Franciscan Missions in the Sierra Gorda of Querétaro

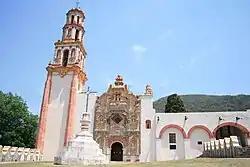
Mission of San Francisco de Asís del Valle de Tilaco.

San Miguel Concá mission is located forty km from Jalpan on Highway 69 to Río Verde. The church is in the center of the community on one side of Guerrero Street. It is oriented to the south and dedicated to the Archangel Michael. It is the smallest of the mission churches and was probably finished in 1754, according to an inscription located inside the church. Concá is a Pame word which means "with me." San Miguel Concá is the furthest north and the smallest of the missions. The decoration features large flowers, foliage and coarse figures in indigenous style. It is distinguished by an image of the Holy Trinity at the crest along with a rabbit (a Pame symbol) and double-headed eagle.